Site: brandenburg
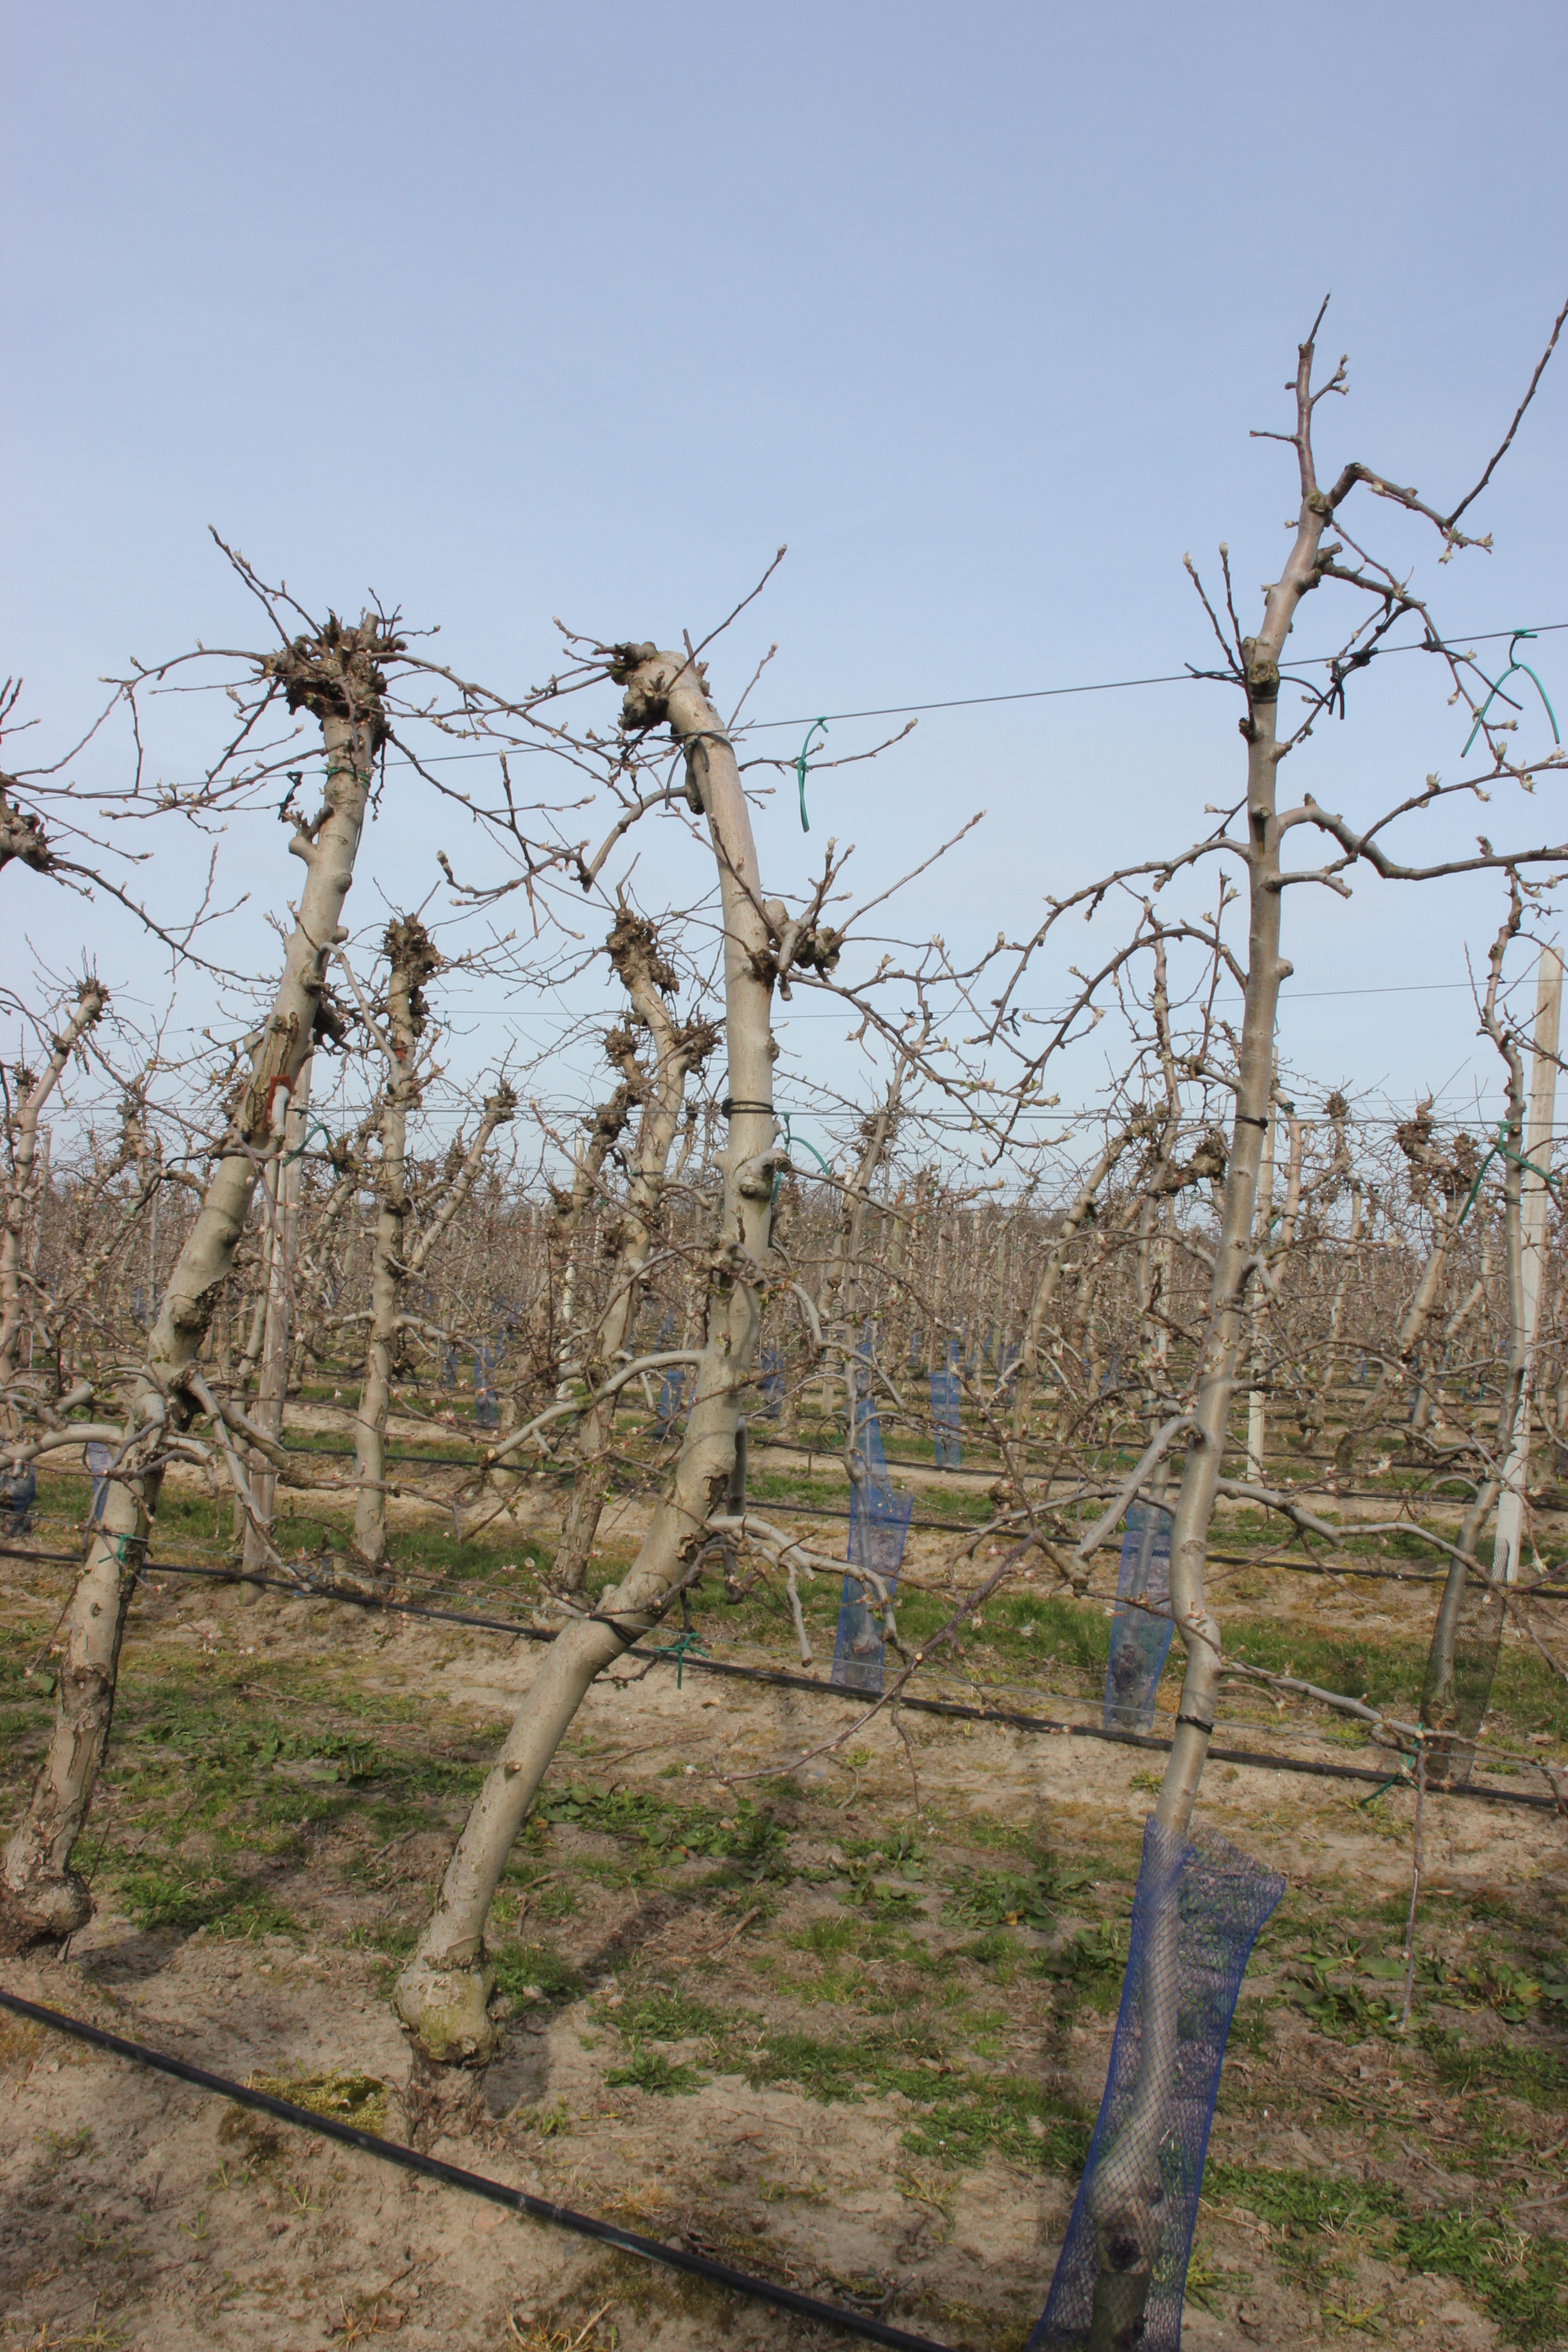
Growth stage (BBCH 54): Inflorescence emergence